Cora Hartshorn Arboretum and Bird Sanctuary

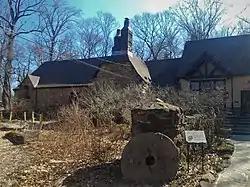
The Stone House

The original part of the building, also known as the Stone House, was built in 1933 for Cora. All the stones in the Stone House are from Stewart Hartshorn's local quarry in nearby Springfield, New Jersey. Around 1970, an addition to the Stone House was added as there was a need for more office space.